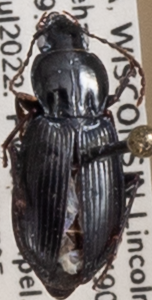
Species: Pterostichus mutus
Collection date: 2022-07-05
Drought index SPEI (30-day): -1.45
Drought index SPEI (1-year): -0.024
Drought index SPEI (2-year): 0.142